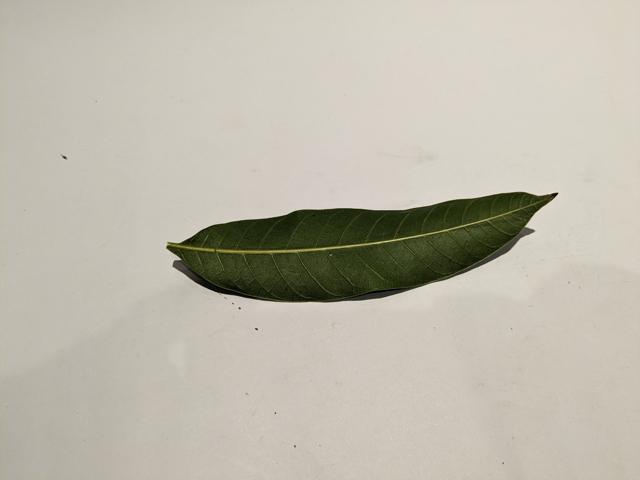
Mango leaf variety: Himsagar